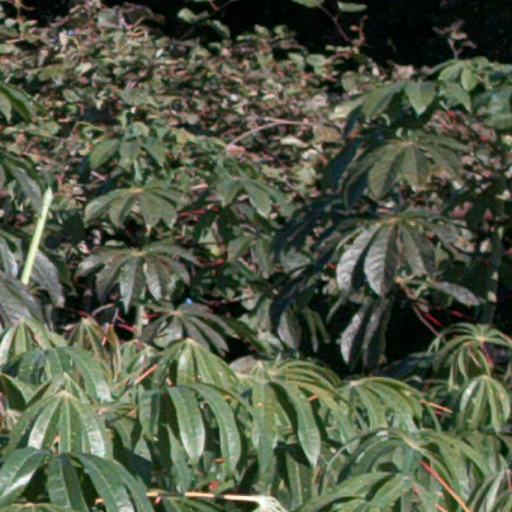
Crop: cassava